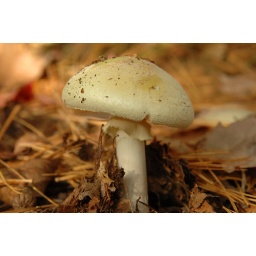
Closeup of a mushroom on the forest floor by Paula Stephens; season: fall